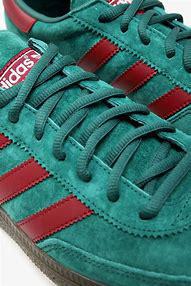
Brand: Adidas
Model: Handball Spezial